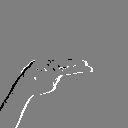
ASL letter: h